Cuprate

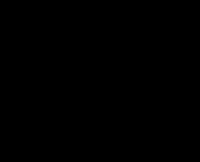
Structure of lithium diphenylcuprate(I) etherate, .

Many stable or metastable alkali metal cuprates(III) are known, all salts of the polyanion . They are strong oxidants, oxidizing water. They are typically produced through extremely large oxygen activities. Alkali metals larger than sodium produce dark-blue salts, but sodium cuprate(III) is red-brown.